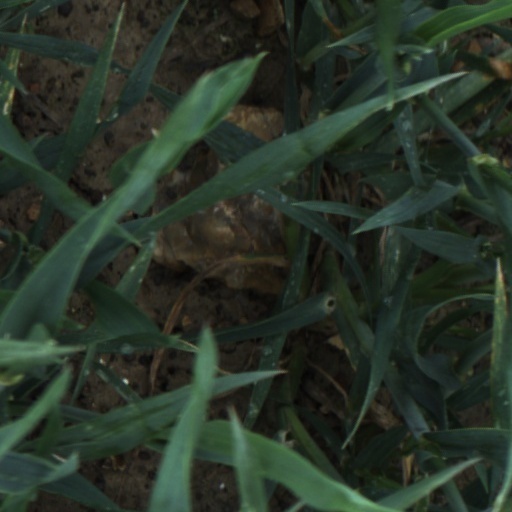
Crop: wheat